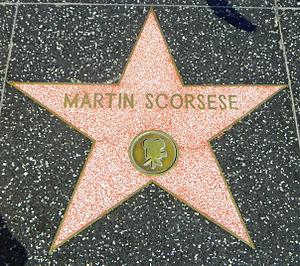
Martin Charles Scorsese, dit Martin Scorsese, est un réalisateur, scénariste et producteur de cinéma italo-américain né le 17 novembre 1942 à New York.